Charles-Joseph Natoire

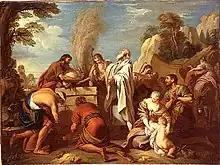
"Le sacrifice de Manué"

In 1721 he was awarded the Prix de Rome from the French Académie Royale with a "Sacrifice of Manoah to obtain a son". On 30 June 1723 he was appointed a "pensionnaire" at the French Academy in Rome, at the time lodged in the Palazzo Mancini, where he arrived in October. During his stay he executed a copy of Pietro da Cortona's "Rape of the Sabine Women". In December 1725 he won a first prize from the Accademia di San Luca with a "Moses Returning from Sinai". In 1728 he painted for the French ambassador, the prince de Polignac, an "Expulsion of the Money-Changers from the Temple".